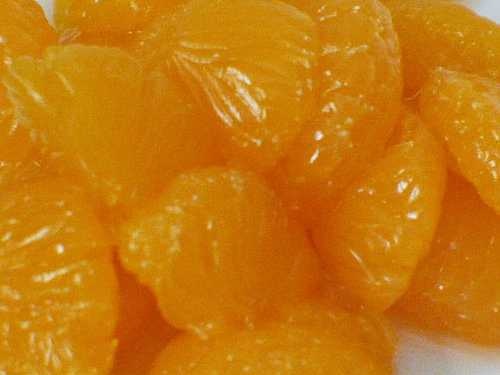
Label: Orange